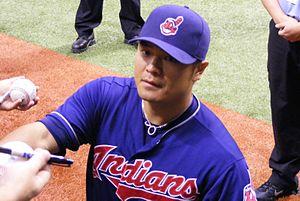
La saison 2013 des Reds de Cincinnati est la 132ᵉ saison en Ligue majeure de baseball et la 124ᵉ en Ligue nationale pour cette franchise.